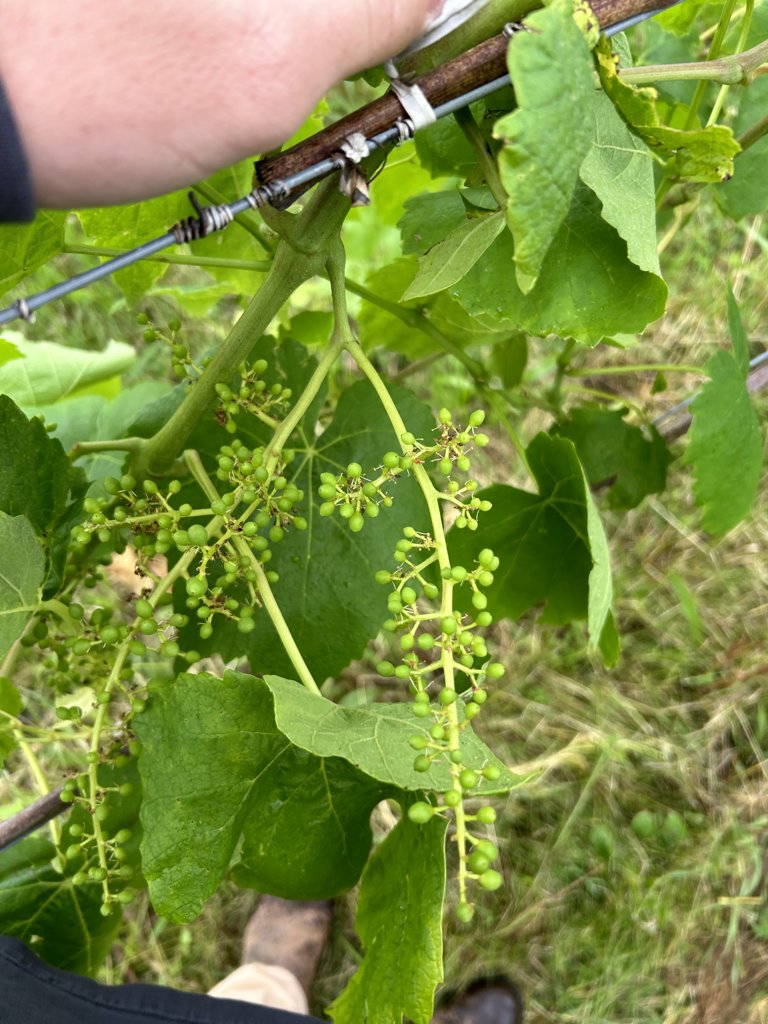
Berries visible: 205
Grape clusters: 2